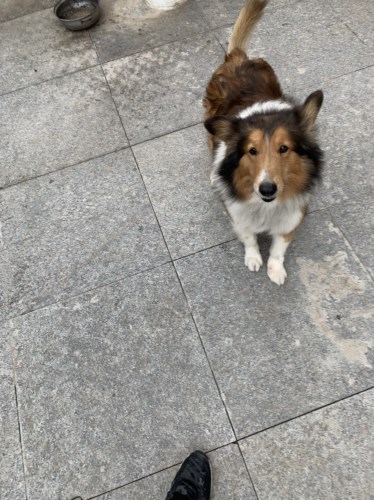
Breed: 2594-n000109-Border_collie